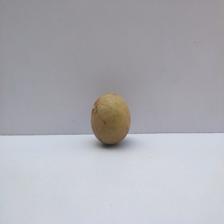
Size: Small